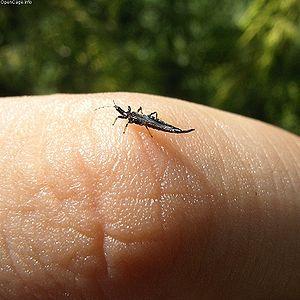
Les ravageurs du rosier appartiennent à différents groupes : principalement des Arthropodes, mais aussi des nématodes, et affectent les cultures de rosiers aussi bien en plein champ qu'en serres. Un grand nombre des problèmes affectant les rosiers sont saisonniers et climatiques. Certaines espèces d'insectes et de nématodes agissent également comme vecteurs de maladies virales.